James Gilbert Baker

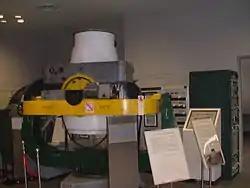
Baker-Nunn camera at the Himeji Science Museum, Japan

During the 1960s he designed the folding optics for the Polaroid SX-70 Land Camera. He also designed the Baker Super-Schmidt camera, which was used to track meteors, and the Paul-Baker telescope. In 1960 he became president of the Optical Society of America.